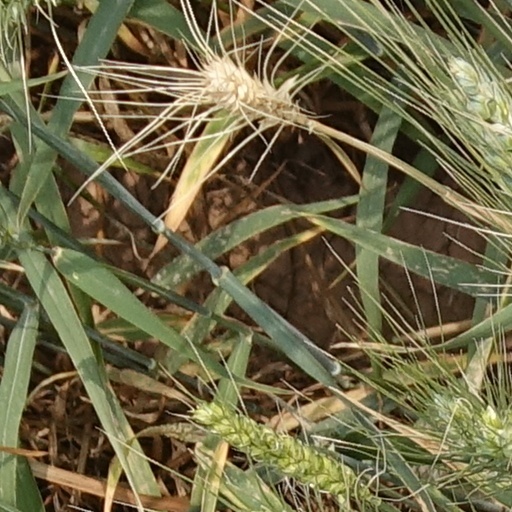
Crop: wheat